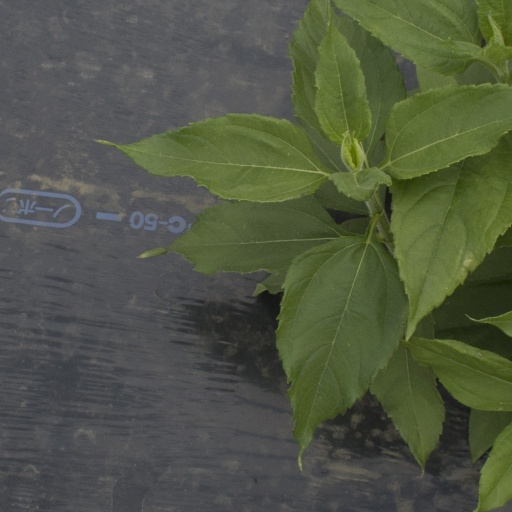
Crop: Jerusalem artichoke